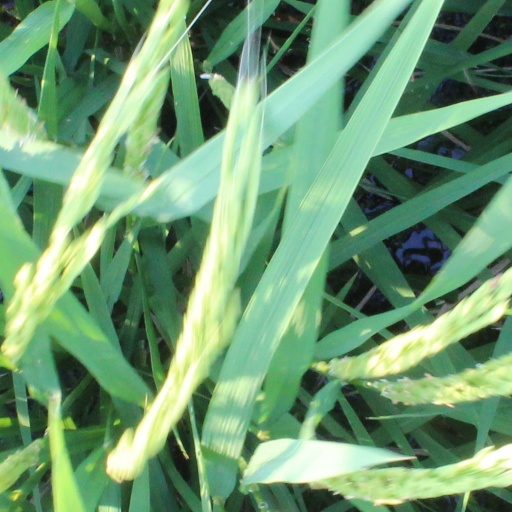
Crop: rice